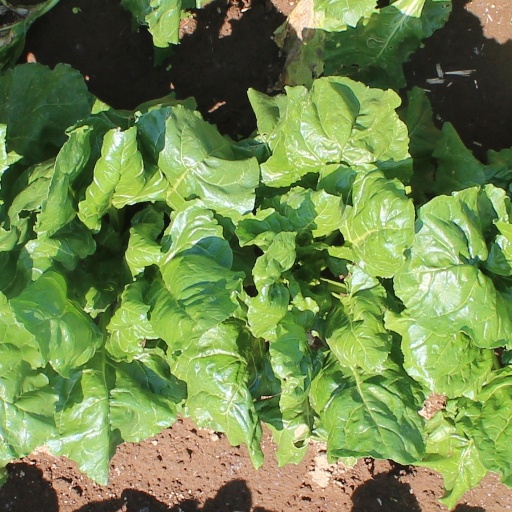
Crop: sugar beet